Ablution in Christianity

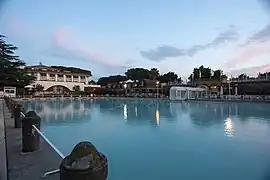
"Bagno del Papa" in Viterbo

Christianity has always placed a strong emphasis on hygiene, and water plays a role in the Christian rituals. The early Christian Church denounced the practice of mixed bathing in Roman pools, as well as the pagan custom of women naked bathing in front of men; as such the Didascalia Apostolorum, an early Christian manual, enjoined believing men and women to go to bathing facilities separated by gender, which contributed to hygiene and good health according to the Church Fathers, including Clement of Alexandria and Tertullian. The Church also built public bathing facilities that were separate for both sexes near monasteries and pilgrimage sites; also, the popes situated baths within church basilicas and monasteries since the early Middle Ages. Pope Gregory the Great urged his followers on value of bathing as a bodily need.